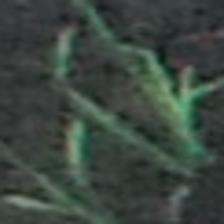
Label: clustered